History of Tripoli, Lebanon

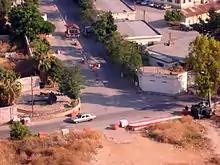
Lebanese army checkpoint on the entry to the Qubbe military base: LAF Northern Command, taken from Jabal Mohsen, 2011

Until 1612, Tripoli was considered as the port of Aleppo. It also depended on Syrian interior trade and tax collection from mountainous hinterland. Tripoli witnessed a strong presence of French merchants during the 17th and 18th centuries and became under intense inter-European competition for trade. Tripoli was reduced to a sanjak centre in the Vilayet of Beirut in 19th century and retained her status until 1918 when it was captured by British forces.